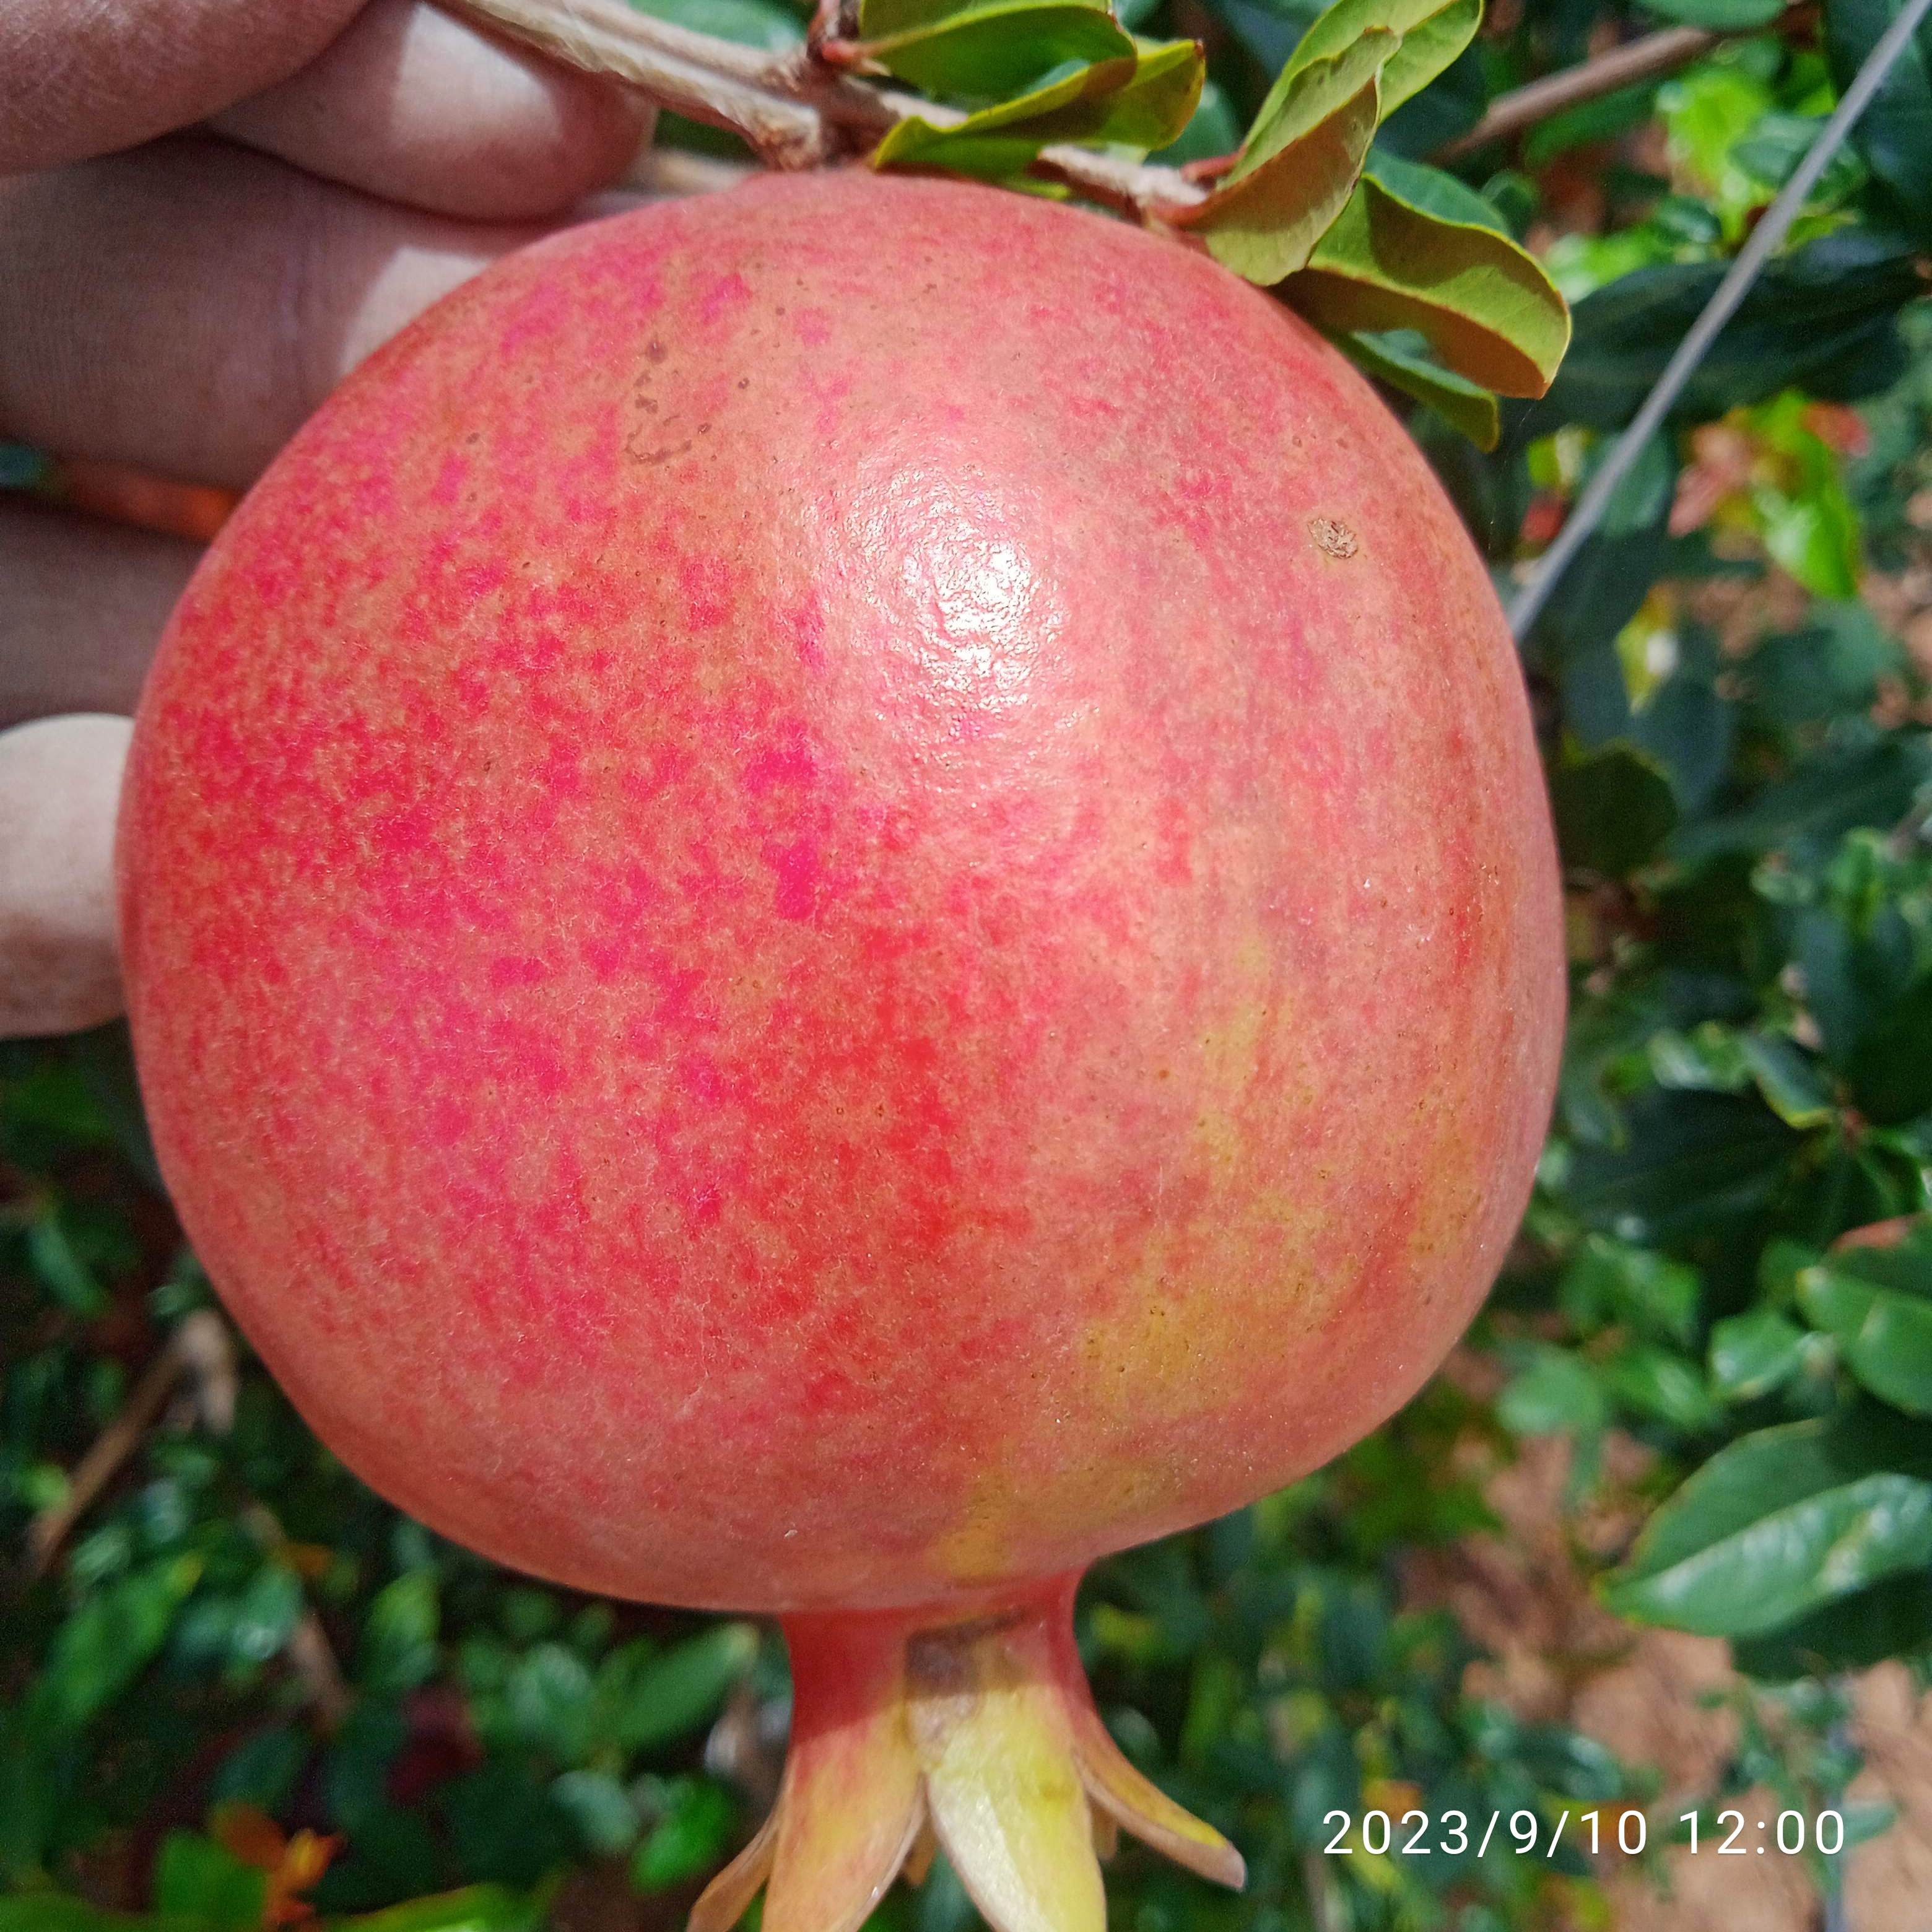
Label: Healthy